Familiada

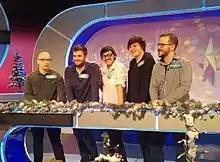
Polish YouTubers in the set of "Familiada"

For rules of the game, see the article entitled "Family Feud", as this article only describes the slight differences in the Polish version of the show.